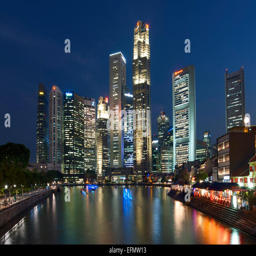
a city and the skyline and river at dusk